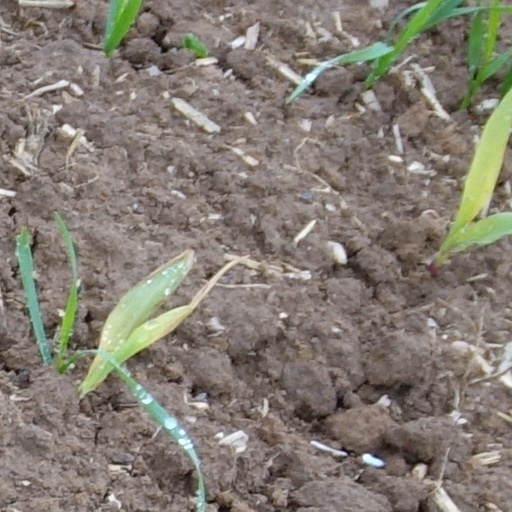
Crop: wheat